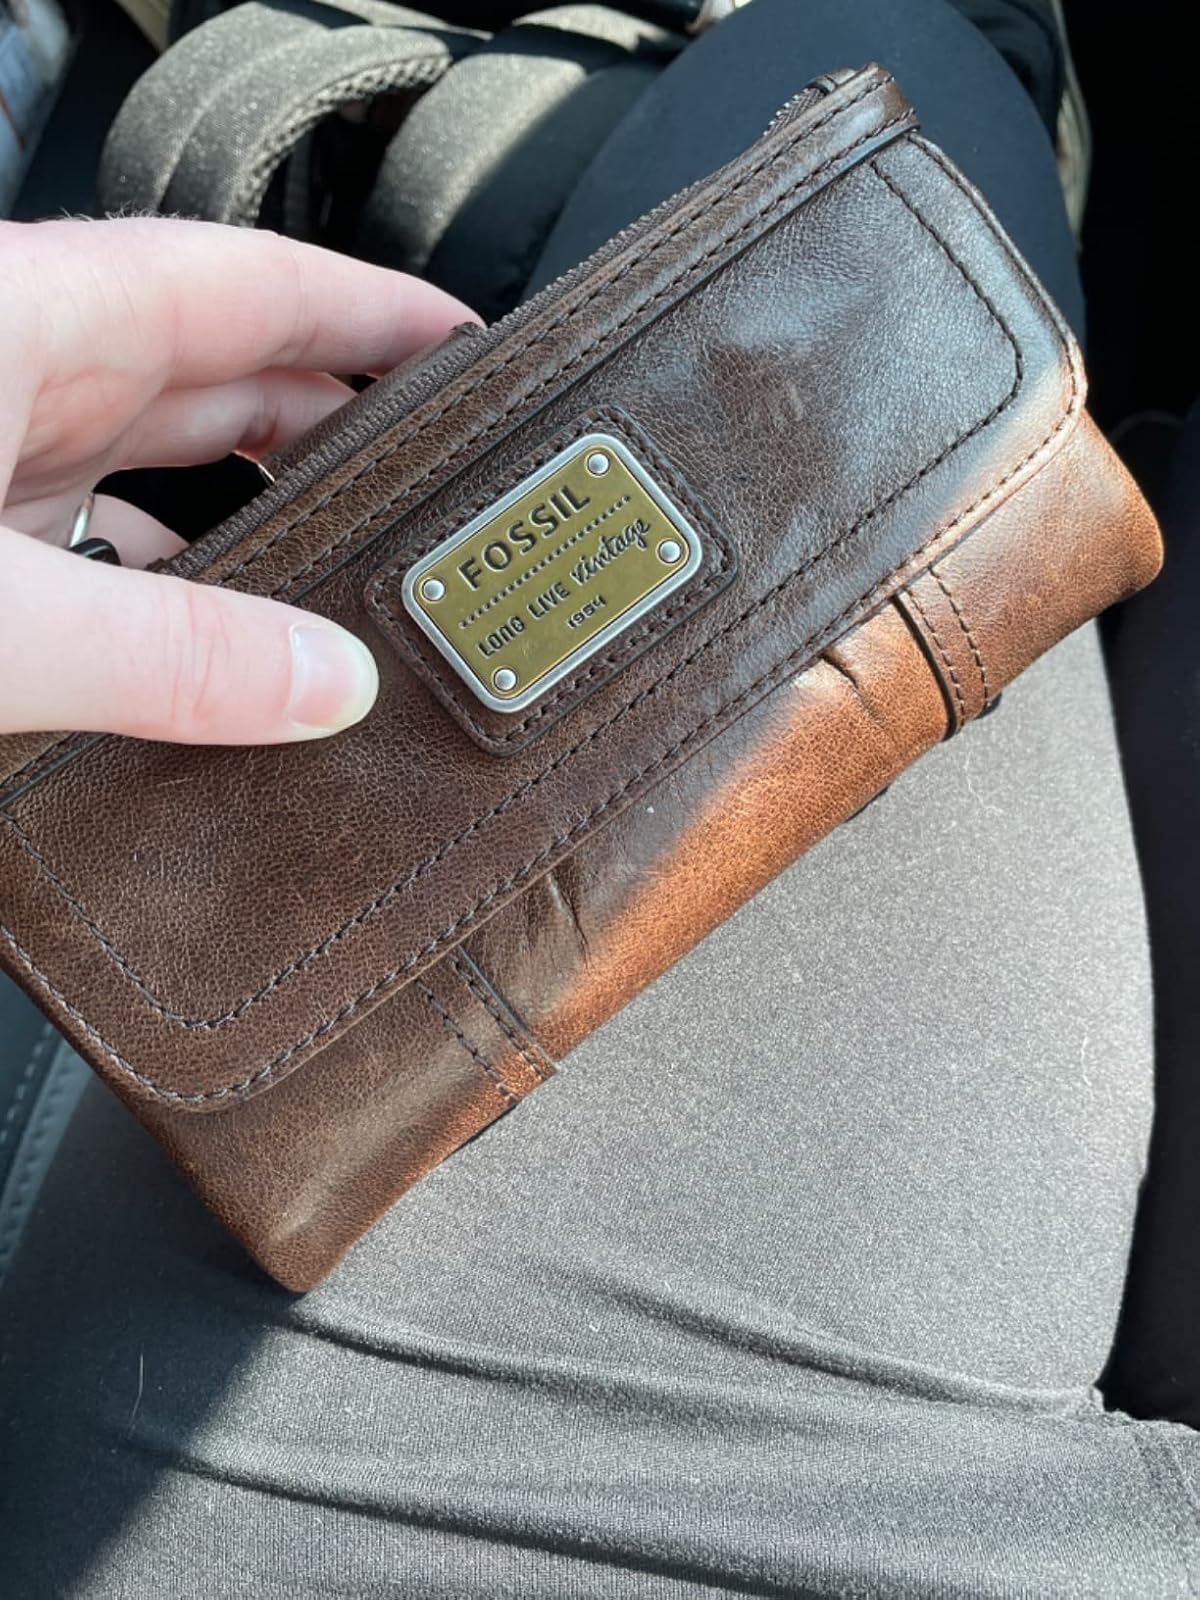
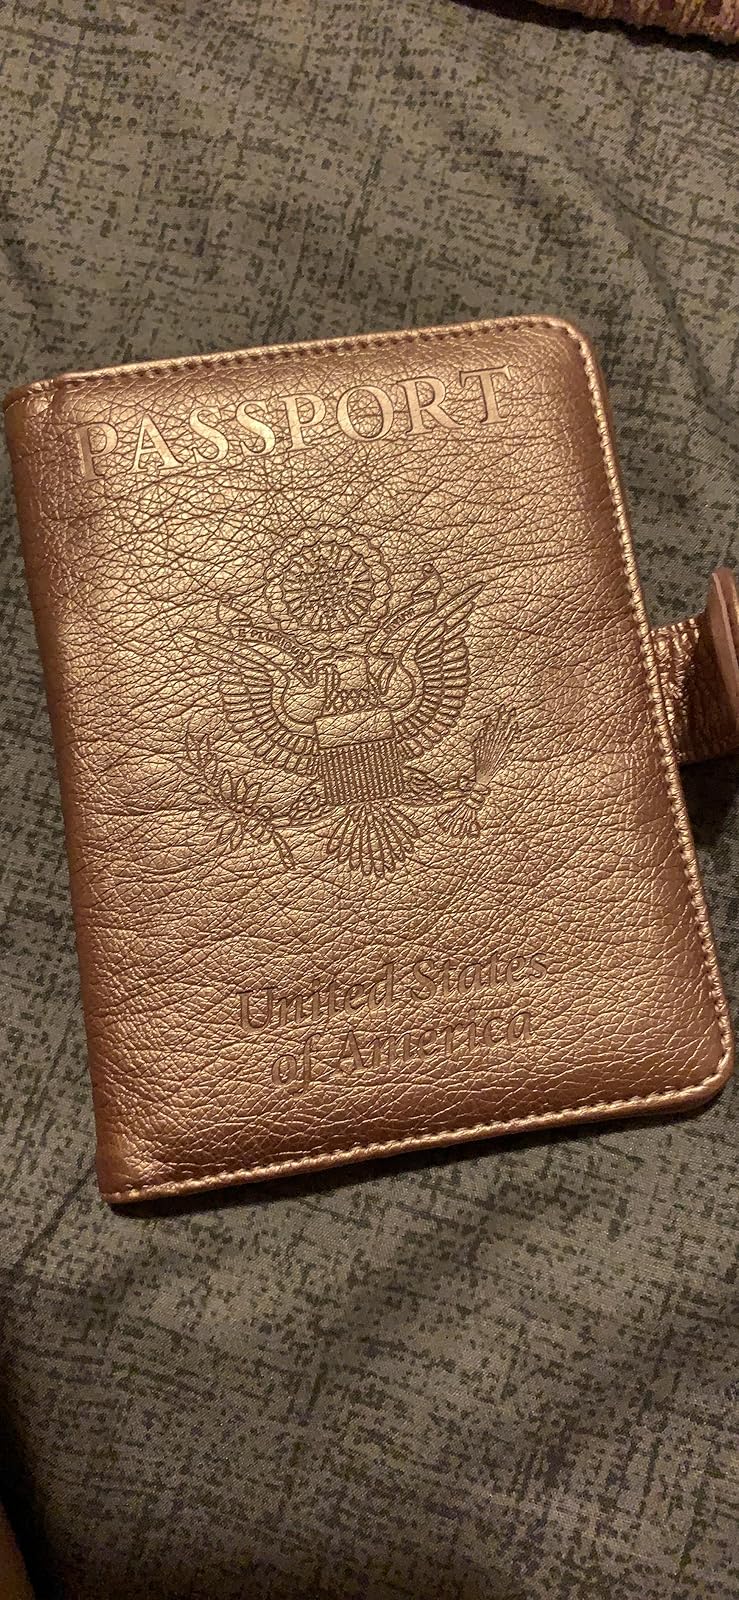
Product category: accessories_wallet
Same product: no